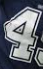
Number: 4